Junkers G 24

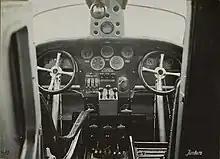
Cockpit of a G 23

The Junkers G 24 was a trimotor all-metal low-wing monoplane passenger aircraft. Its construction maintained the principles of the earlier and successful Junkers F 13 twin-engined airliner, while also building upon them. The trimotor configuration combines the advantageous propeller thrust characteristics of a centrally-positioned engine while the two wing-mounted engines provided an additional margin of safety via redundancy; the reserve energy of these engines exceeded 50 percent. Furthermore, this arrangement kept the structural drag, particularly in light of the streamlined cowlings for the wing-mounted engines that ensured smooth air flow around them, while the positioning of the propellers meant that any pieces thrown off from a broken propeller would not strike any vital part of the aircraft, unlike more commonplace tandem arrangements. The design incorporated measures for maintaining manoeuvrability in the event of a wing-mounted engine stalling.